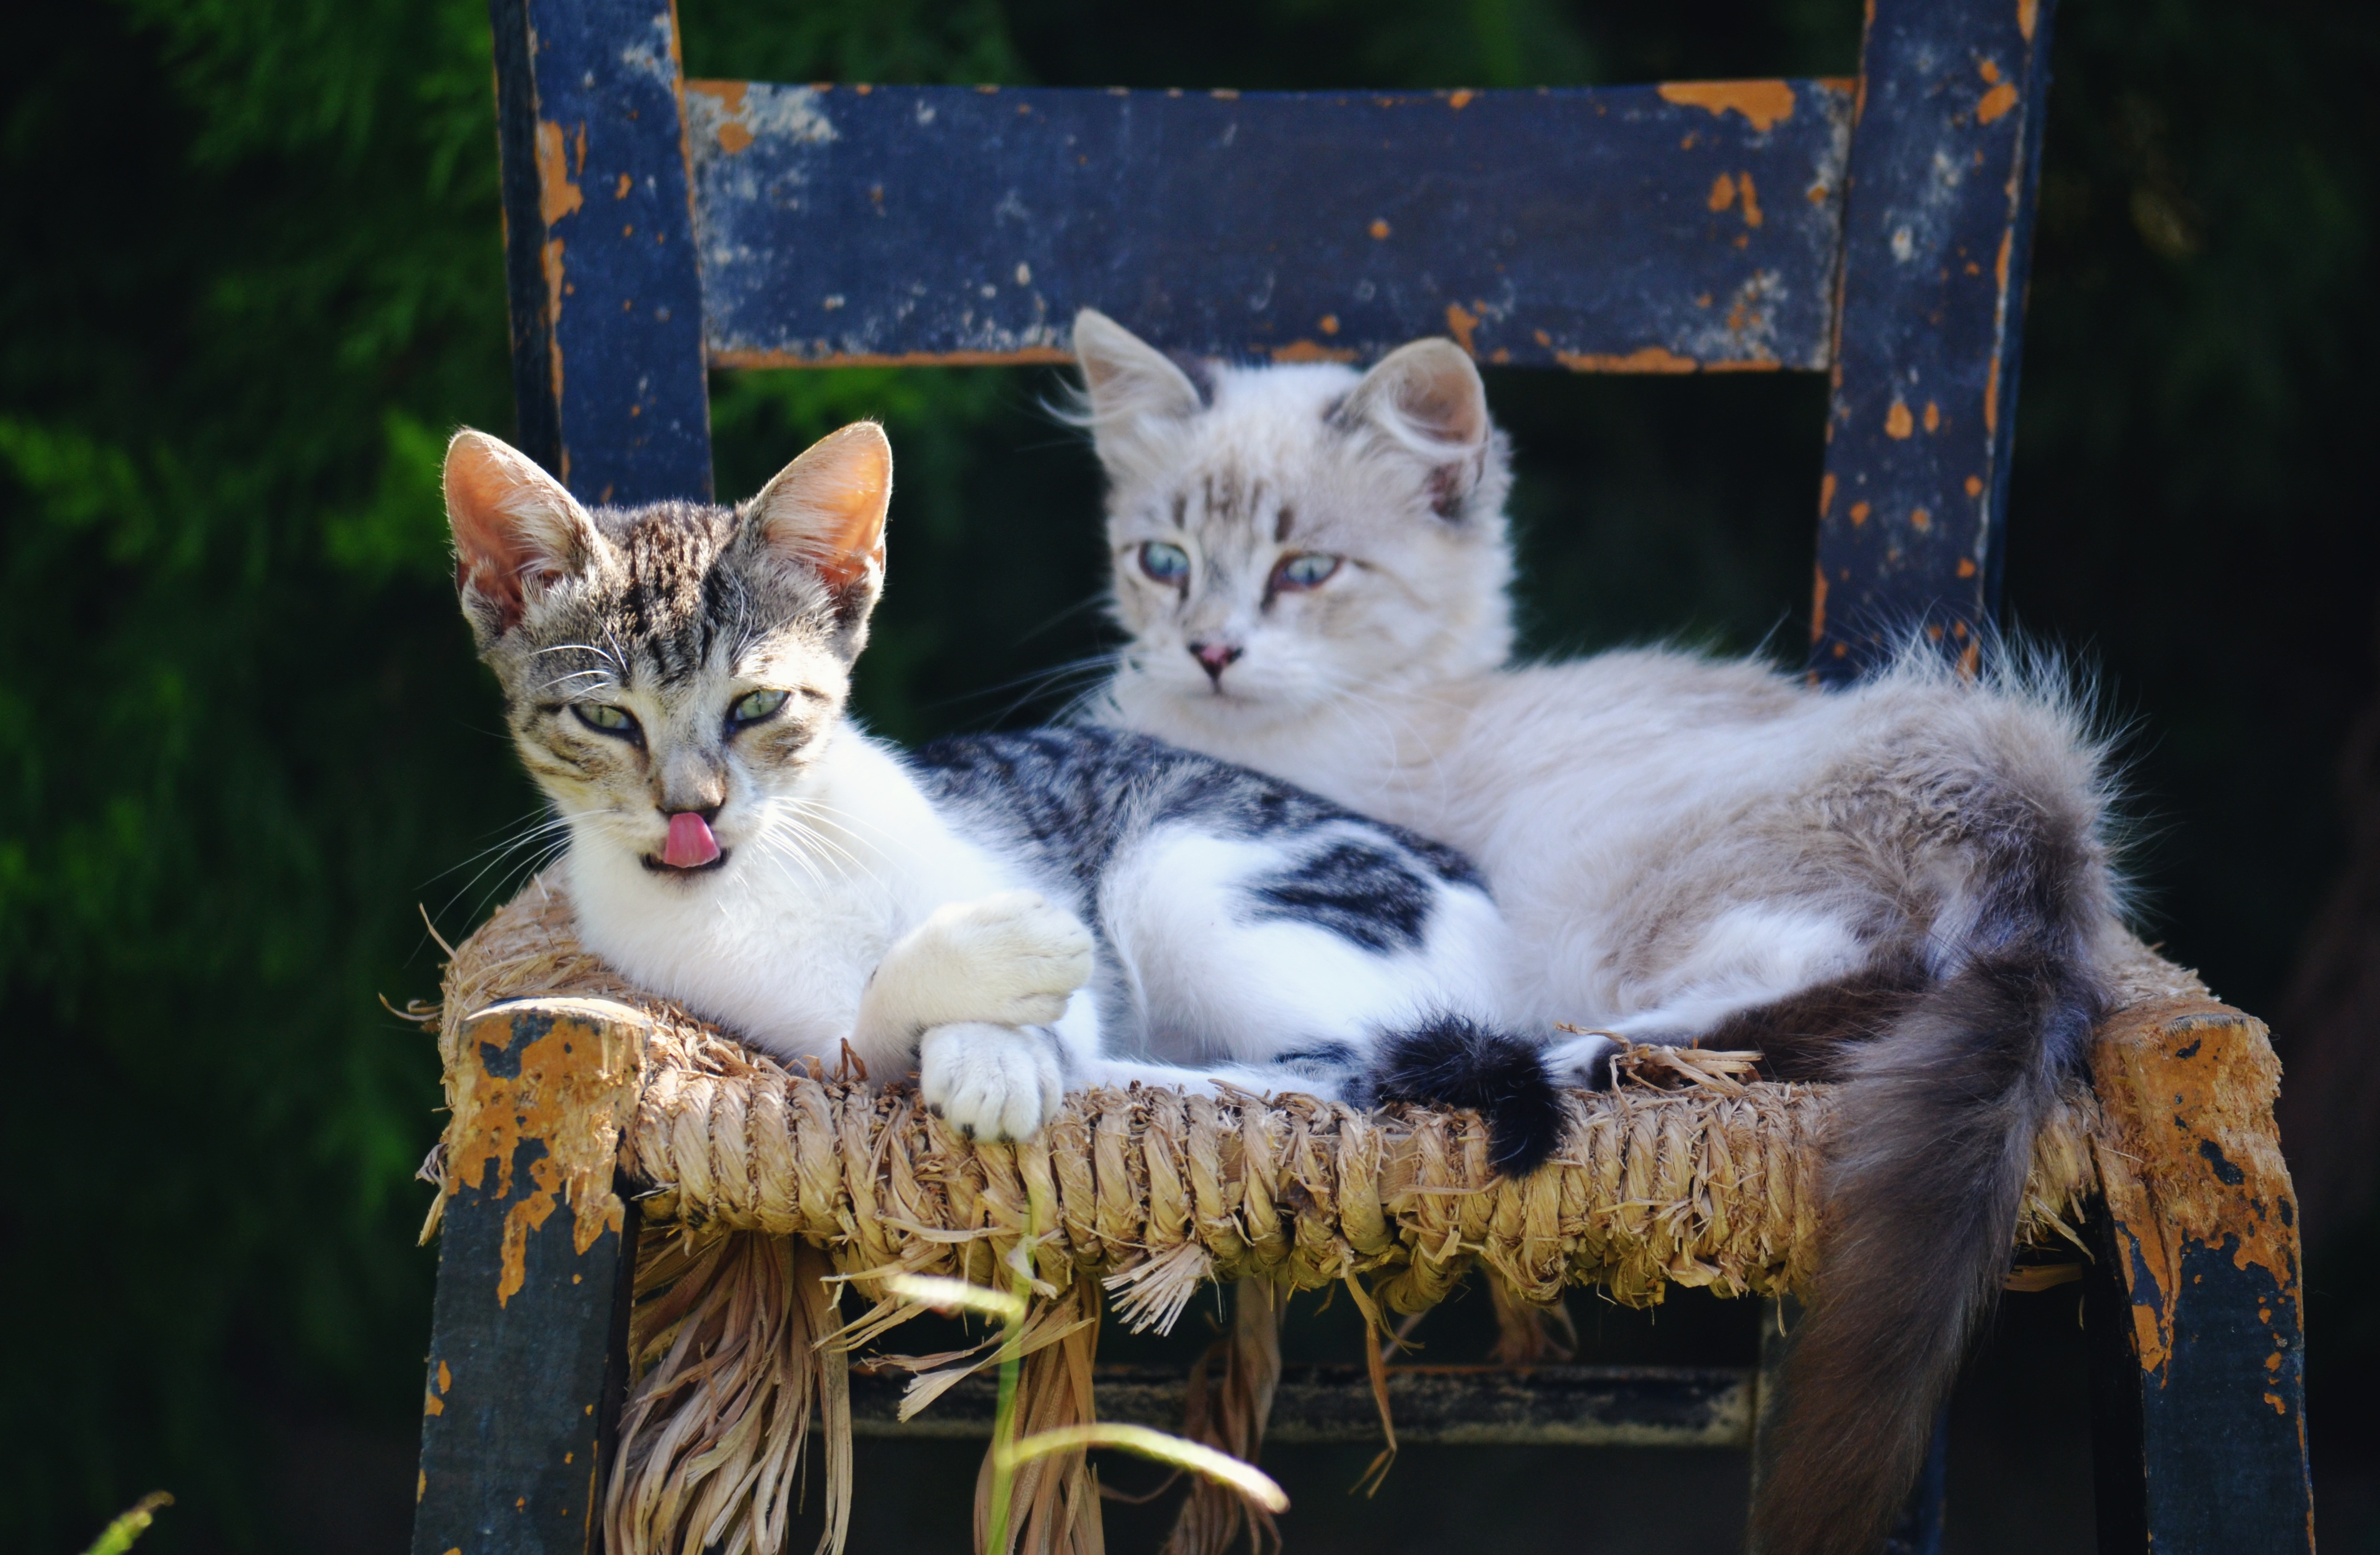
white, animal, cute, wildlife, pet, fur, young, fluffy, kitten, cat, small, feline, fauna, whiskers, domestic, adorable, kittens, european shorthair, pet portrait, small to medium sized cats, cat like mammal, domestic short haired cat, hungry cat, aegean cat